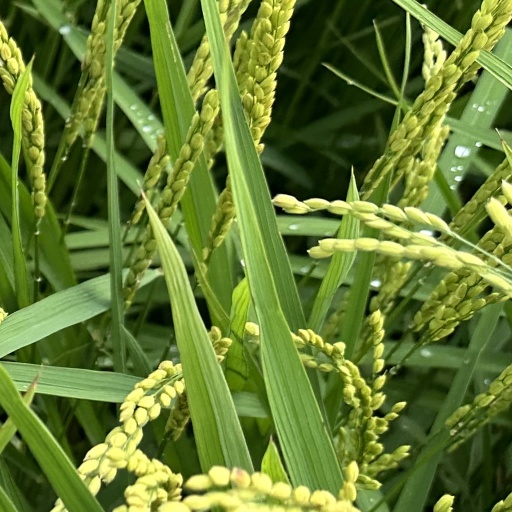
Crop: rice